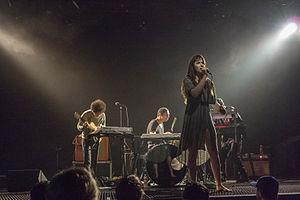
Bosnian Rainbows est un groupe d'art rock et rock alternatif américain, originaire d'El Paso, au Texas. Il est formé en 2012, et composé d'anciens membres de The Mars Volta dont Omar Rodríguez-López et Deantoni Parks, sont aussi présents à leurs côtés la chanteuse du groupe Le Butcherettes, Teri Gender Bender, et Nicci Kasper.